North Acton tube station

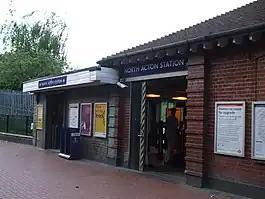
Station entrance

North Acton is a London Underground station in North Acton, West London in the London Borough of Ealing. It is on the Central line between Hanger Lane (on the West Ruislip branch) or West Acton (on the Ealing Broadway branch) and East Acton stations. The station is located on the boundary of Travelcard Zone 2 and Zone 3.